Science and technology in China

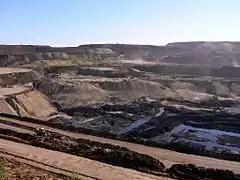
Coal mining in Inner Mongolia

Advisory firm The Beijing Axis director Lilian Luca in 2010 stated that China was becoming a world leader in mining technology. Technological solutions were initially concentrated on achieving massive low-cost production but increasing emphasis has been placed on environmental and safety issues in part reflecting greater concern in China with environmental issues. China was already a world leader in certain areas such as rare earth elements. China has imposed export quotas on rare earth elements, 95% of which are mined in China, citing environmental issues, but has been accused of wanting to force high tech industry using rare earth elements to move to China.